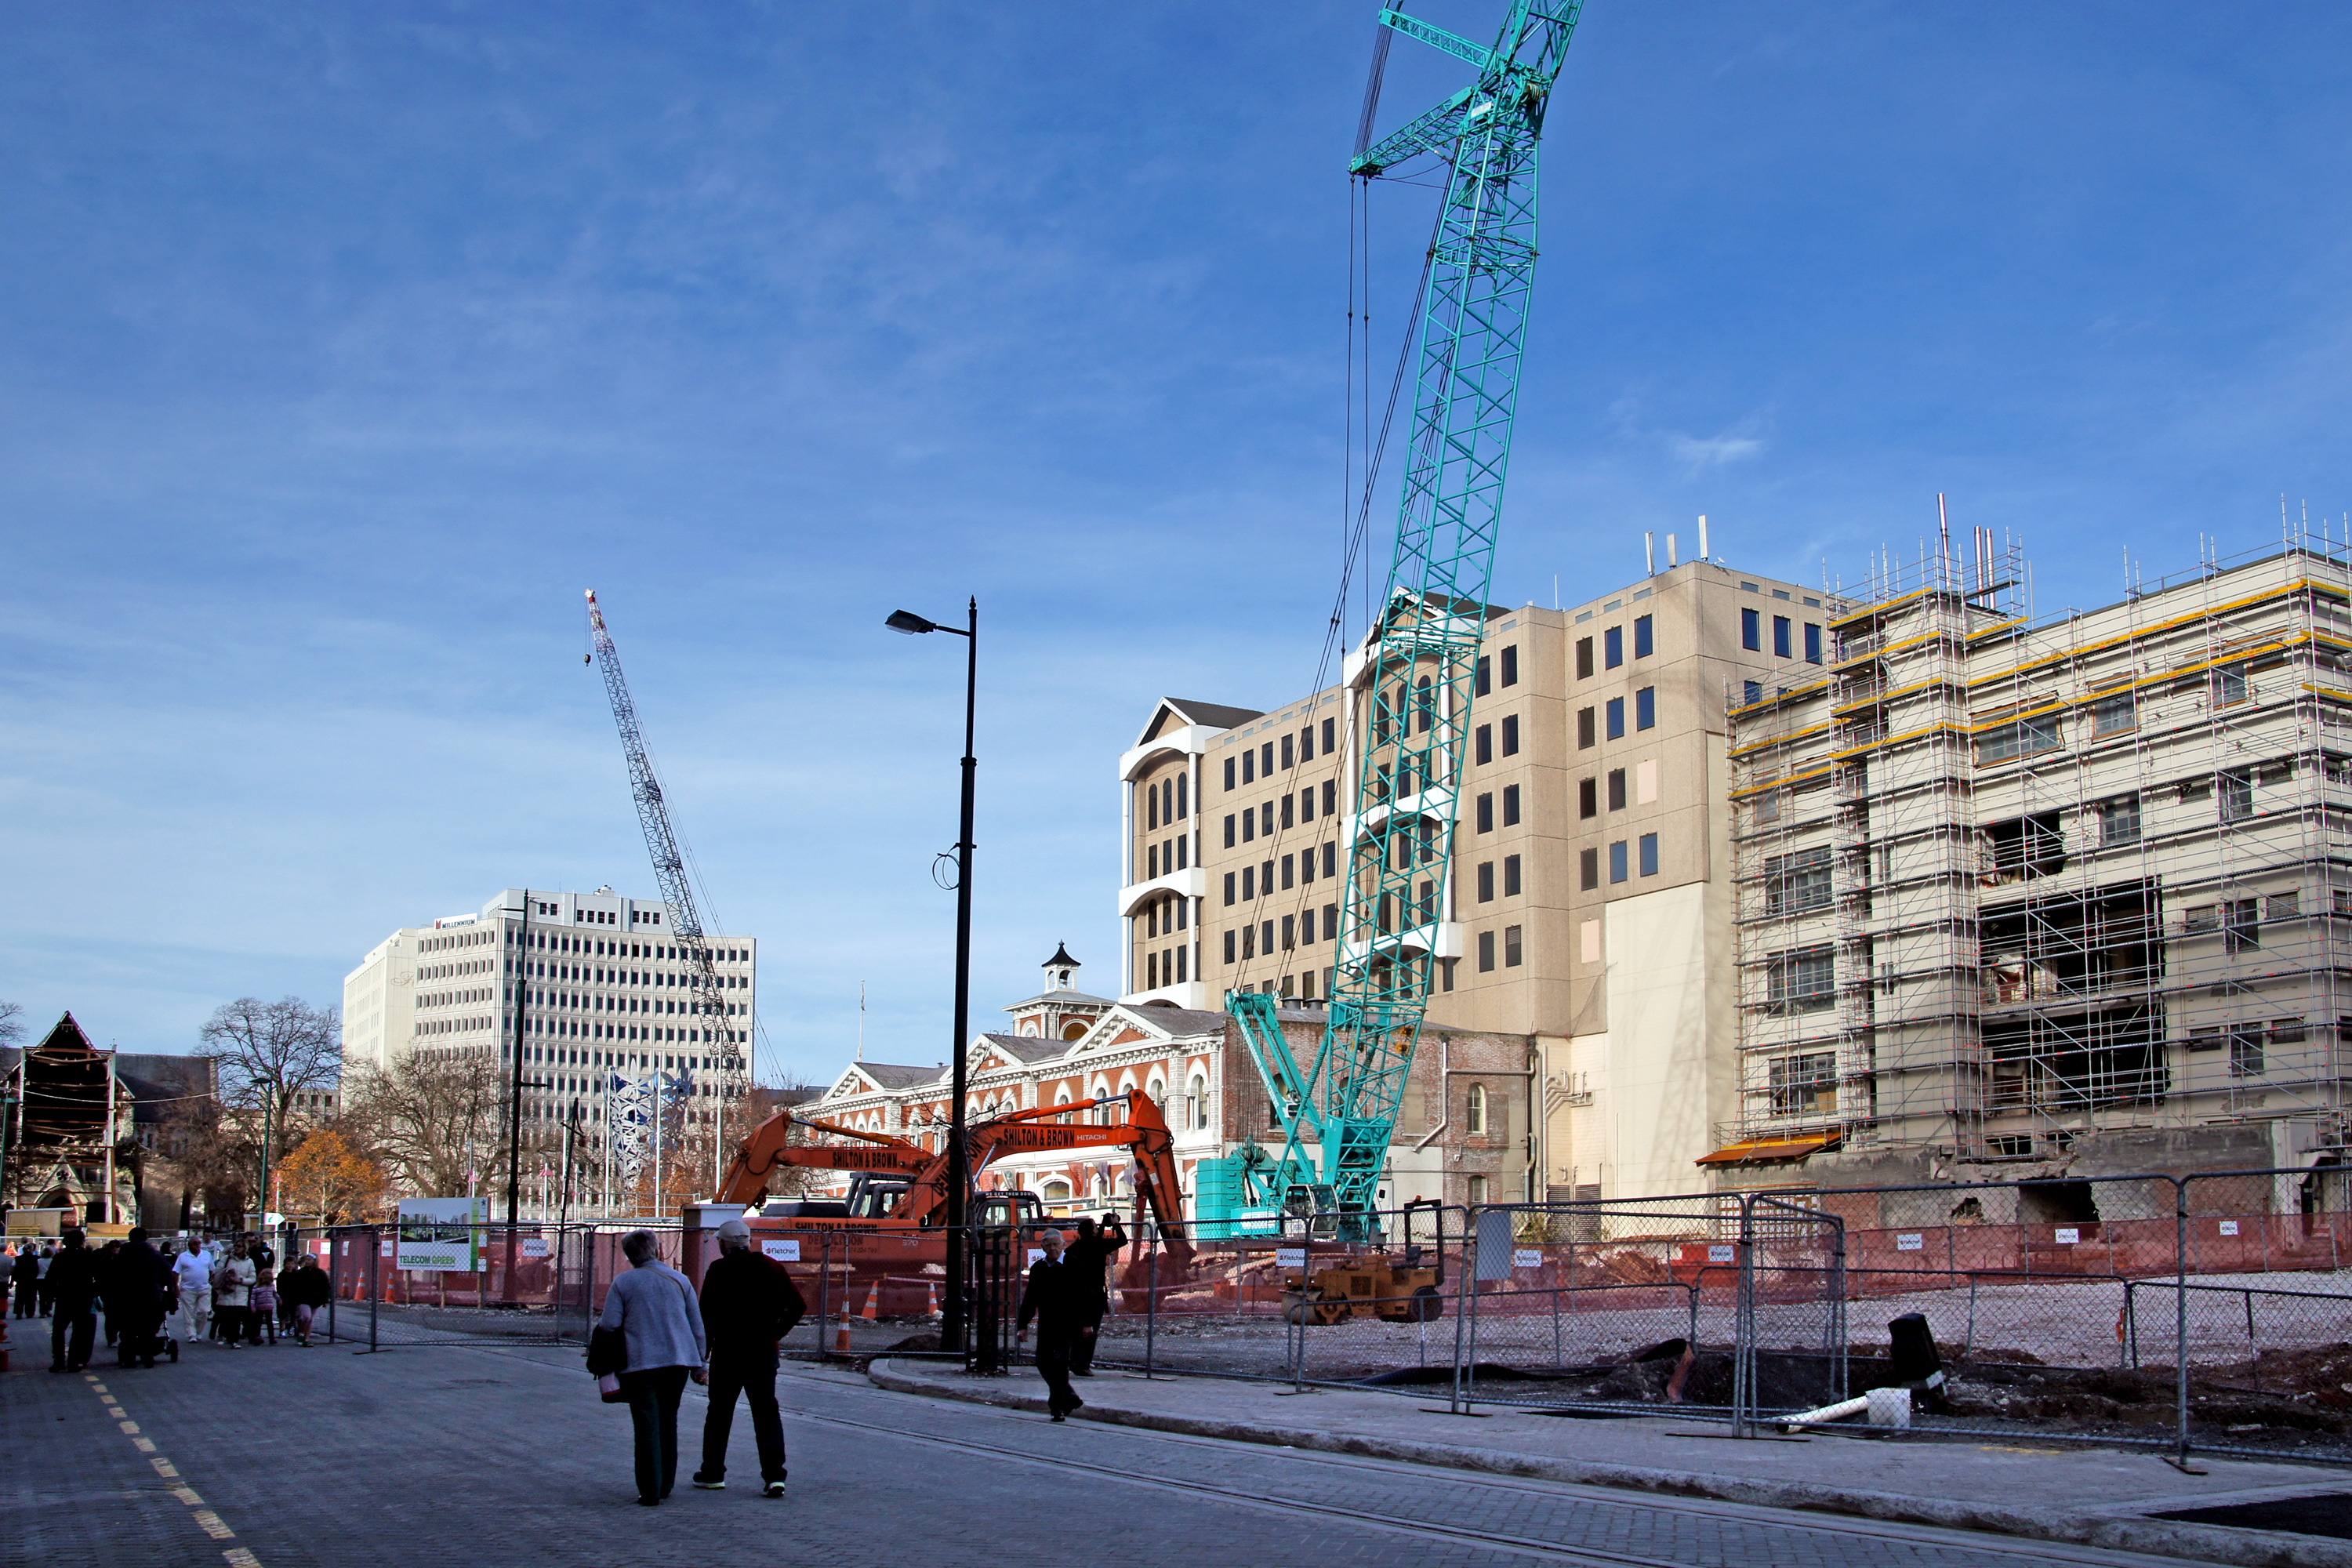
road, street, town, city, skyscraper, walkway, cityscape, downtown, plaza, landmark, tower block, infrastructure, town square, sonydslra580, christchurchearthquake, cathedralsquare, neighbourhood, urban area, residential area, human settlement